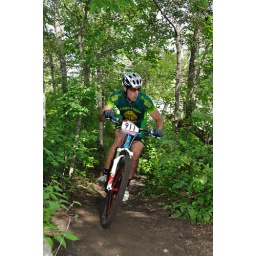
From the Edmonton Canada Cup mountain bike race, July 11th, 2010 in Edmonton, Alberta, Canada.